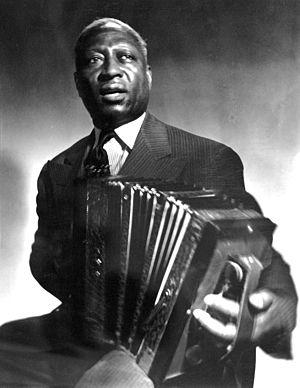
MTV Unplugged in New York est un album live du groupe américain de grunge Nirvana, publié le 1ᵉʳ novembre 1994 en CD par DGC Records, puis le 20 novembre 2007 en DVD. Alors en tournée pour promouvoir In Utero, mais dont les ventes sont plus faibles que celles espérées, le groupe accepte de participer à l'émission MTV Unplugged. Dans une ambiance tendue entre Kurt Cobain et les représentants de la chaîne, ils répètent deux jours avant d'enregistrer en une seule prise l'intégralité du concert le 18 novembre 1993 dans les studios Sony Music de New York. Diffusée le 12 décembre, leur prestation permet à leur album studio de franchir la barre du million de copies vendues, mais également de donner un nouveau souffle au programme télévisuel.
La chronologie du blues présente sur une échelle de temps les événements marquants de chaque année dans le domaine du blues et des différents courants qui en sont issus, comme le boogie woogie ou le rhythm and blues.